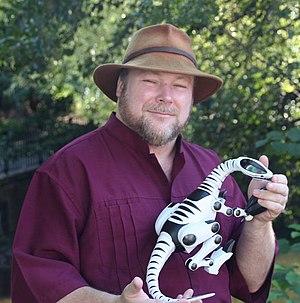
Mark Tilden est l'inventeur des robots BEAM et, entre autres, du robot Robosapien, commercialisé par WowWee.